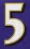
Number: 5